Himalayan wolf

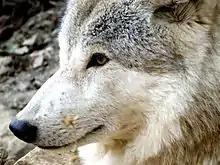
Himalayan wolf profile

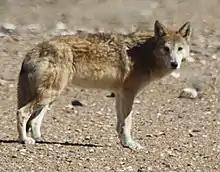
Wolf in Changtang, Tibet

The Himalayan wolf has a thick, woolly fur that is dull earthy-brown on the back and tail, and yellowish-white on the face, tummy, and limbs. It has closely spaced black speckles on the muzzle, below the eyes, and on the upper cheeks and ears.